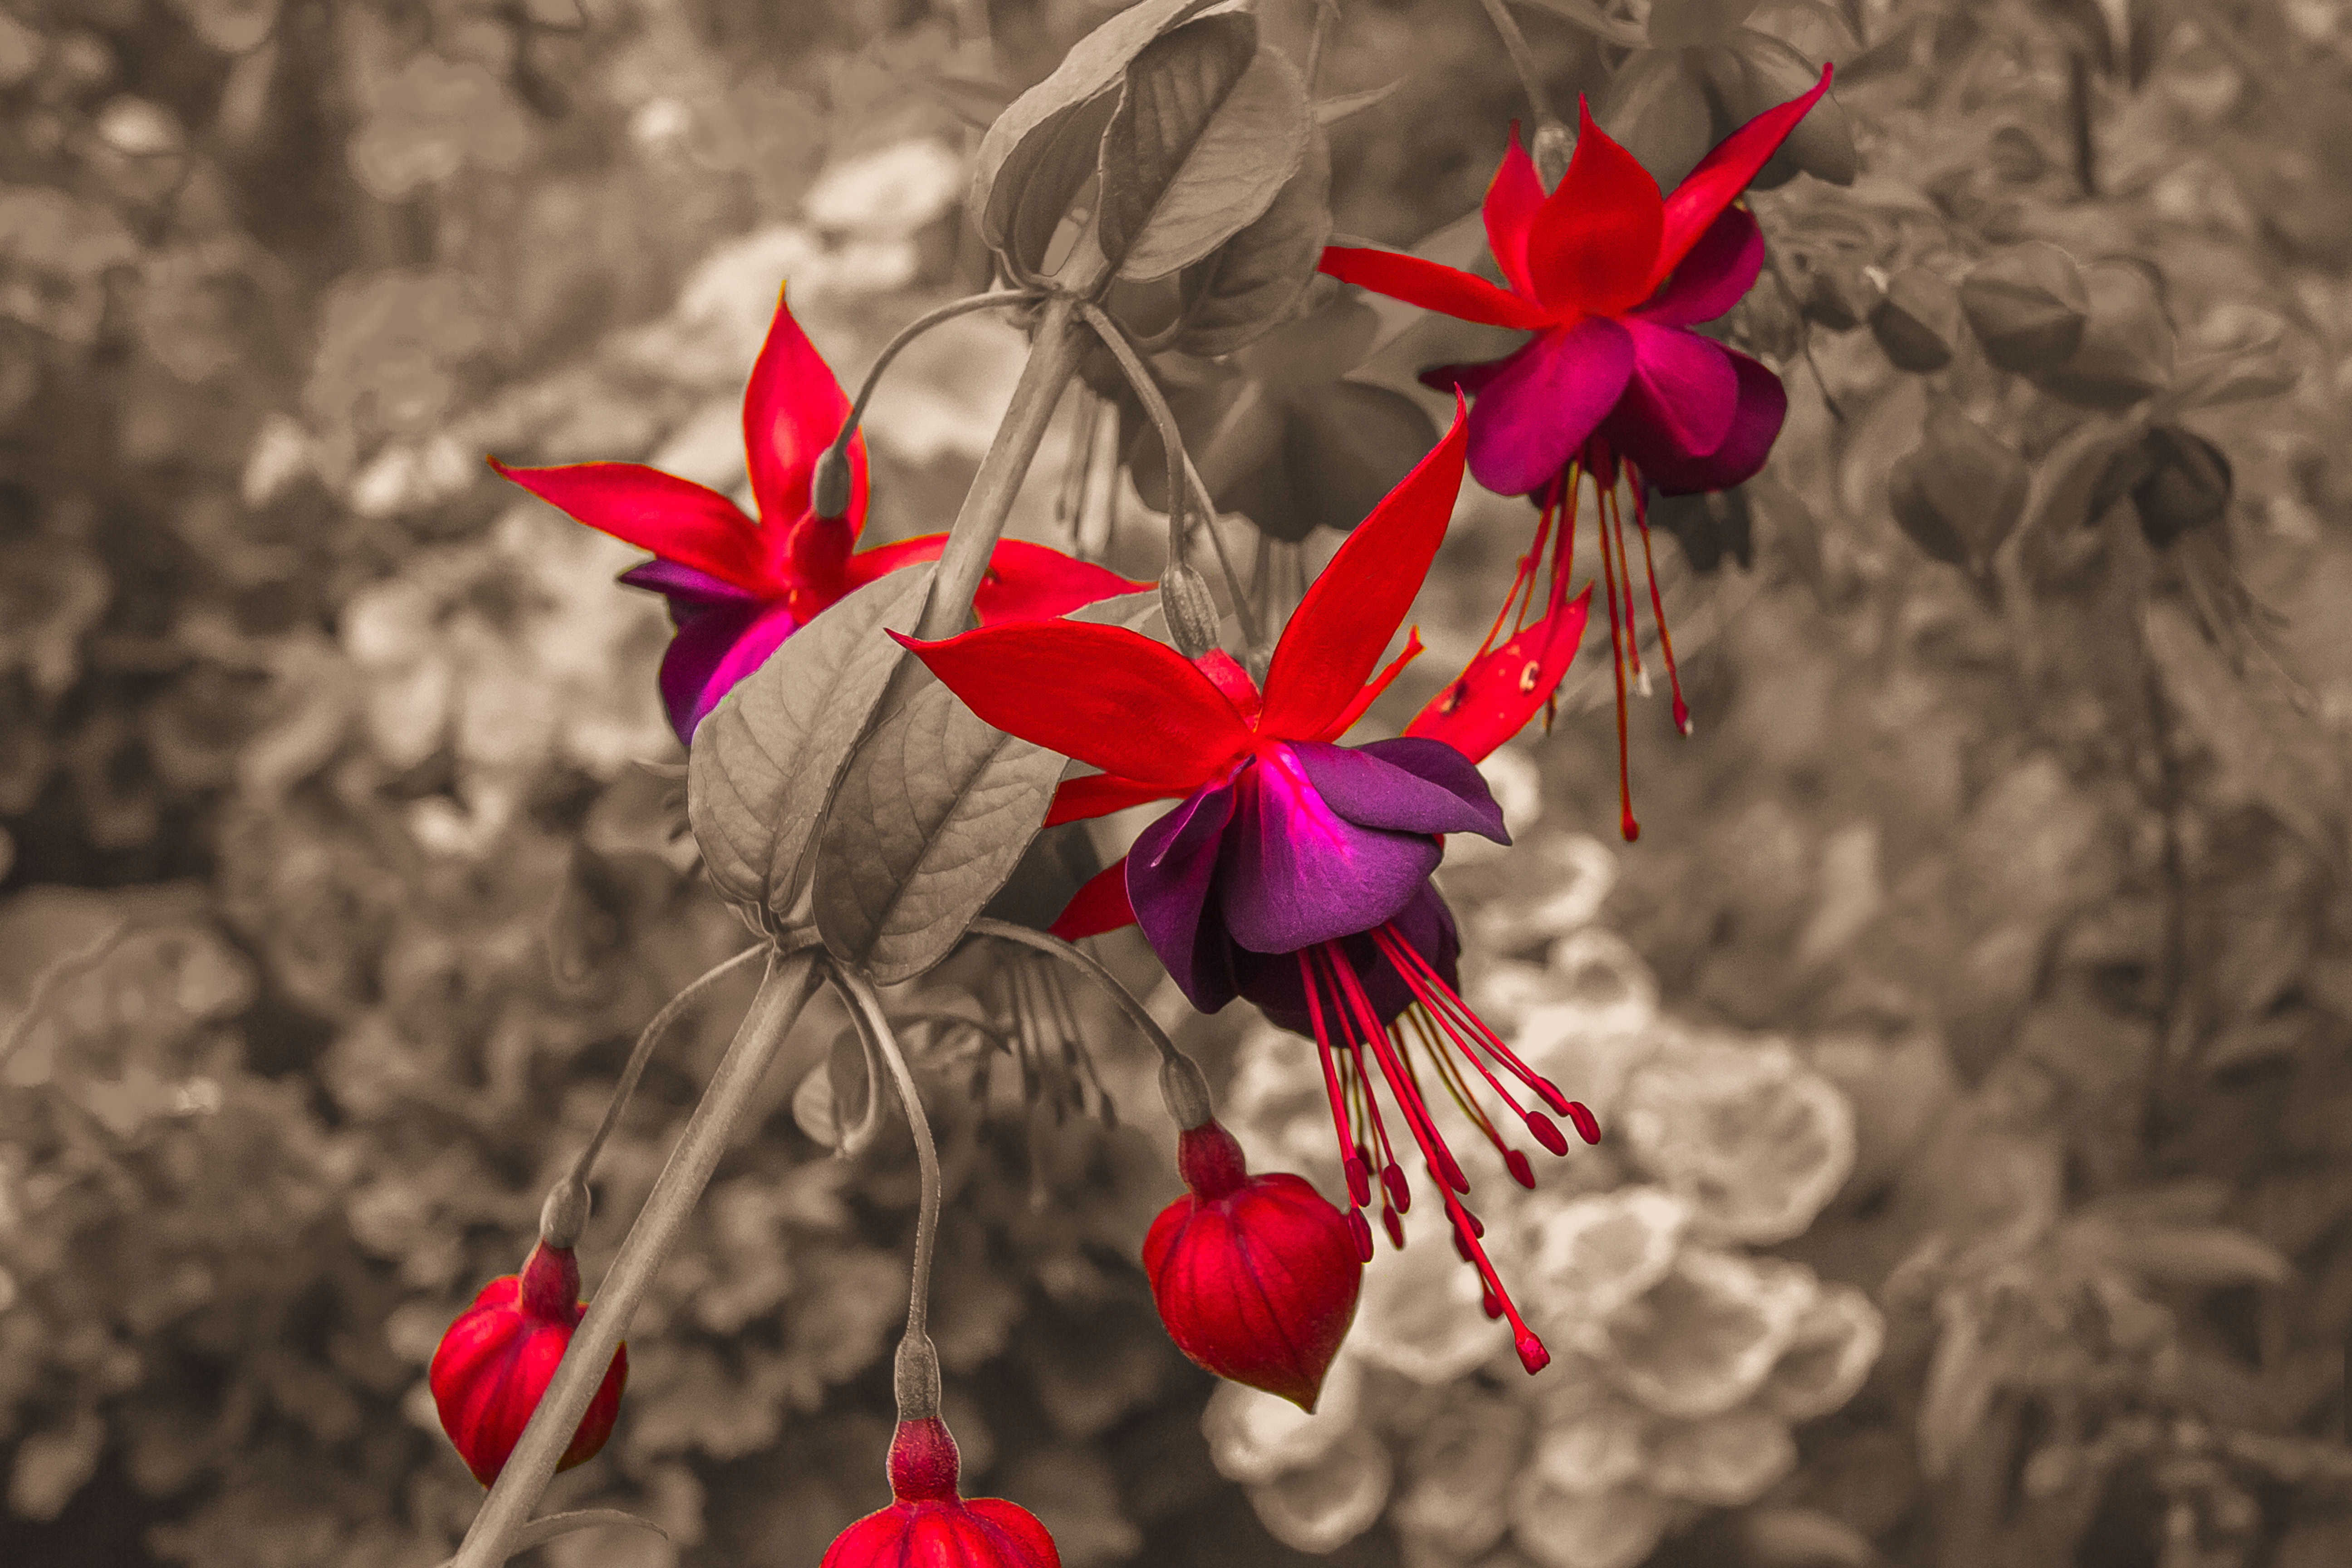
nature, blossom, plant, leaf, flower, petal, spring, red, autumn, botany, garden, pink, flora, wildflower, flowers, close up, macro photography, flowering plant, land plant